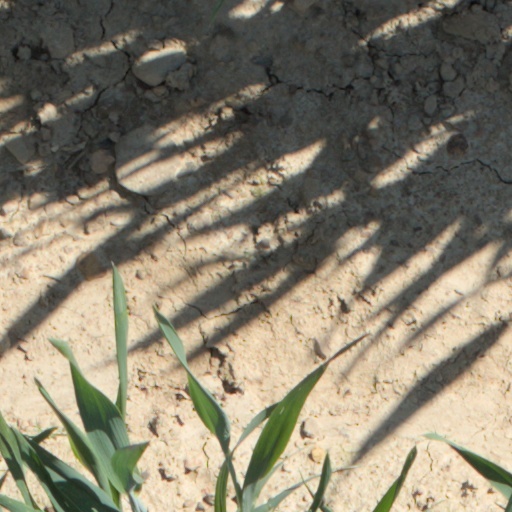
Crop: wheat